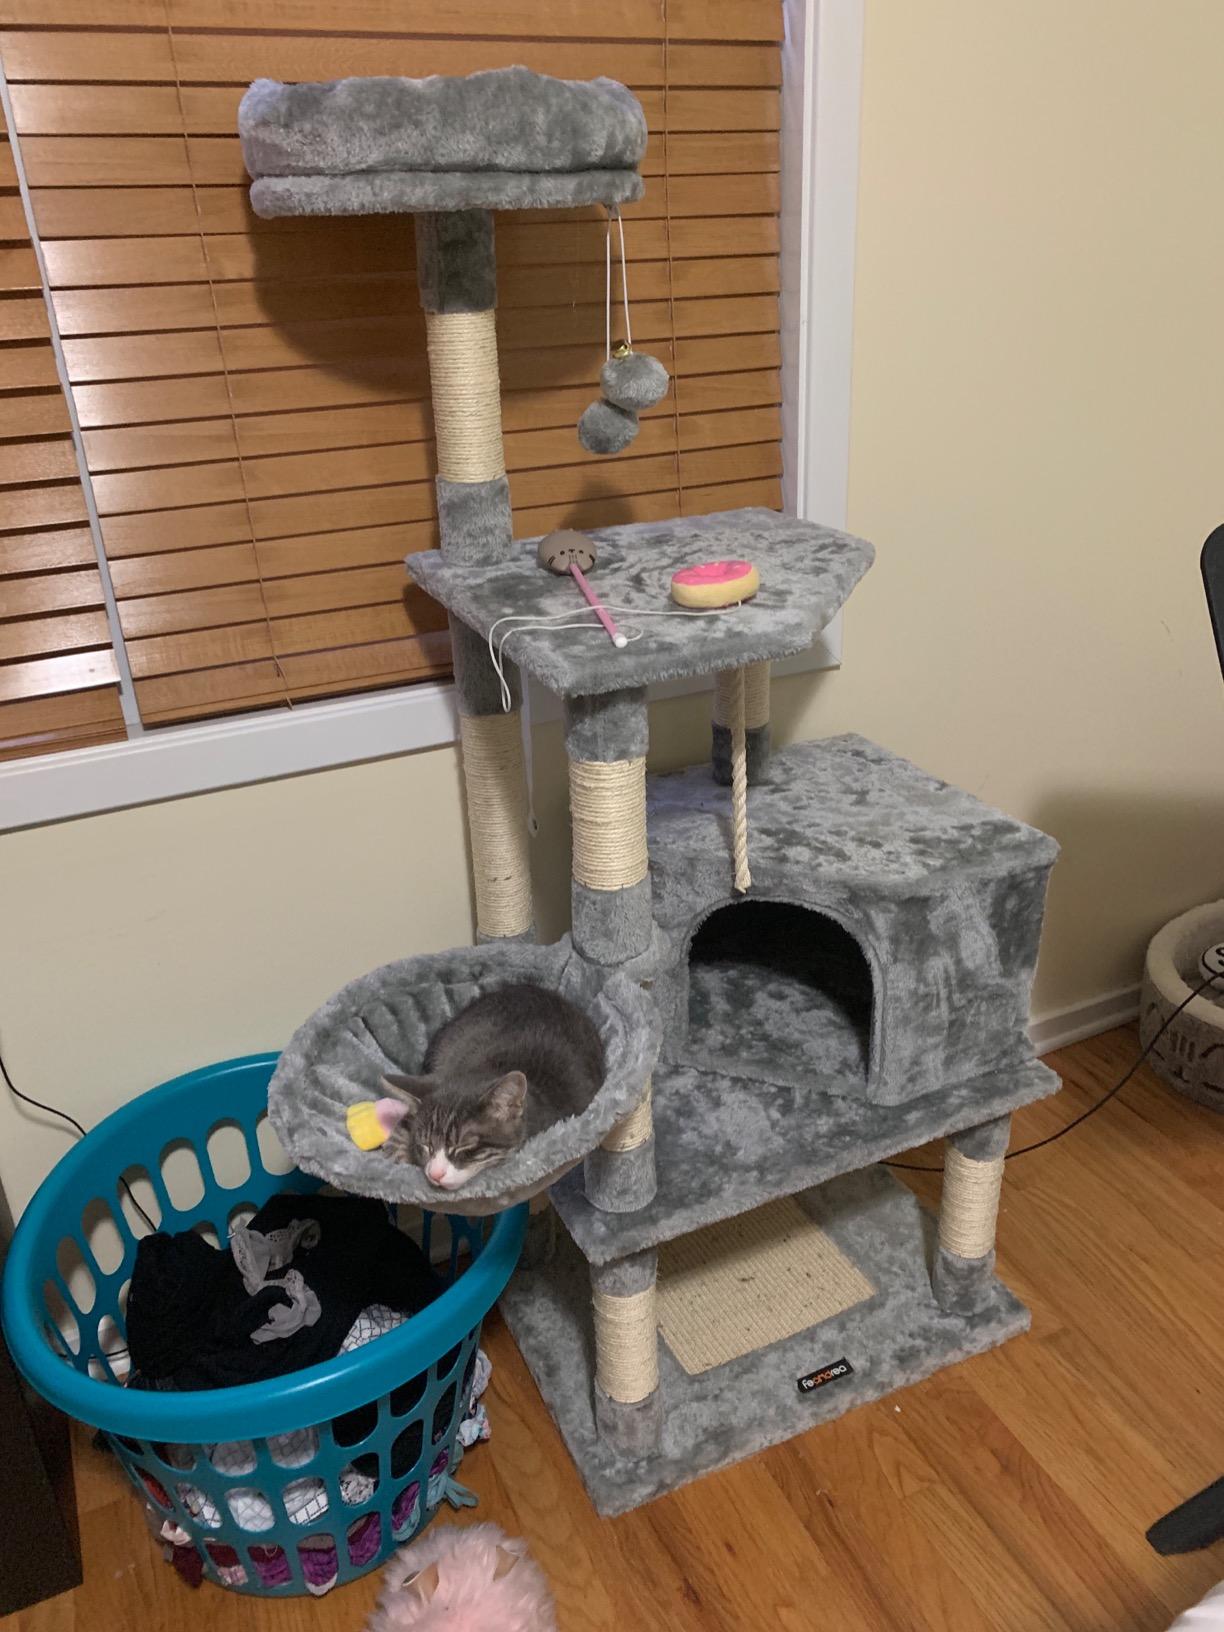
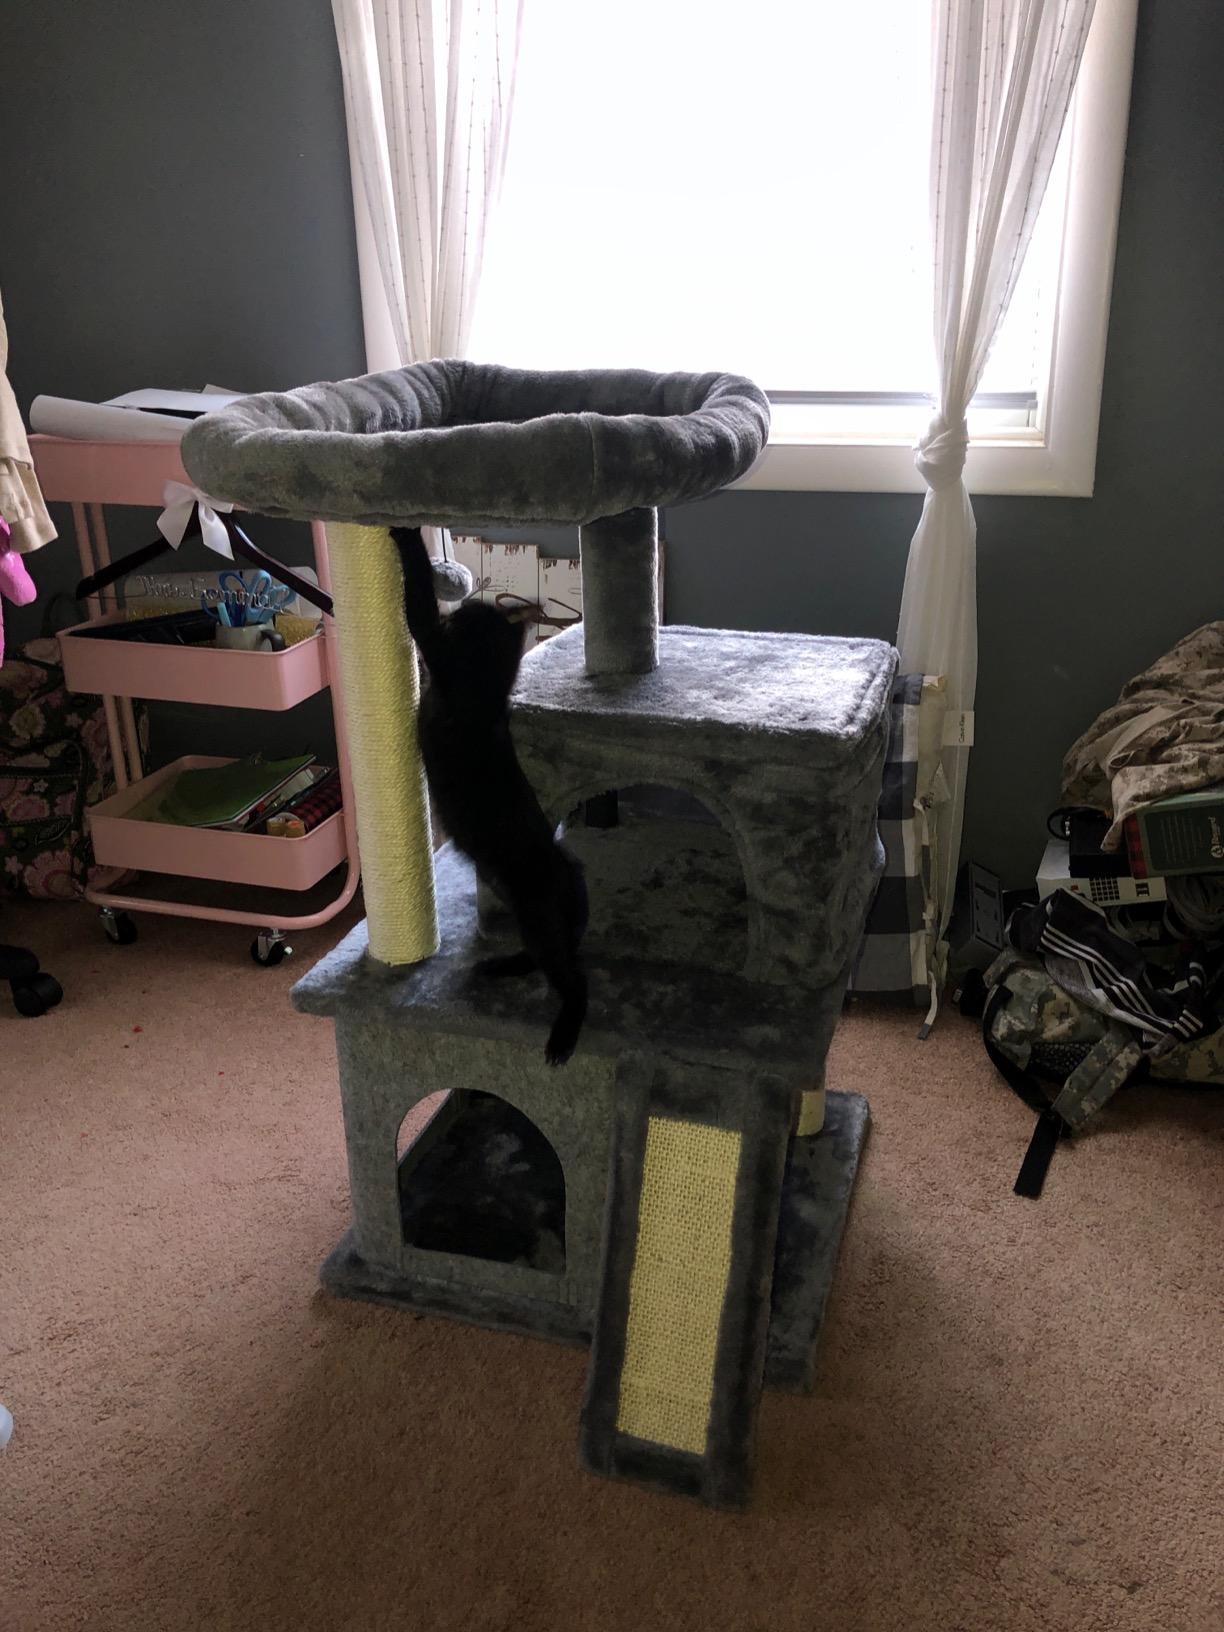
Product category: items_cat tree
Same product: no